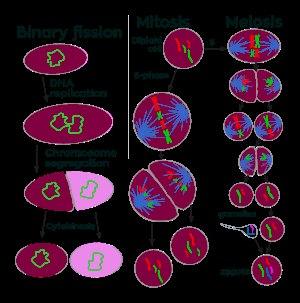
La division cellulaire est le mode de multiplication de toute cellule. Elle lui permet de se diviser en plusieurs cellules. C'est donc un processus fondamental dans le monde vivant, puisqu'il est nécessaire à la régénération de tout organisme.